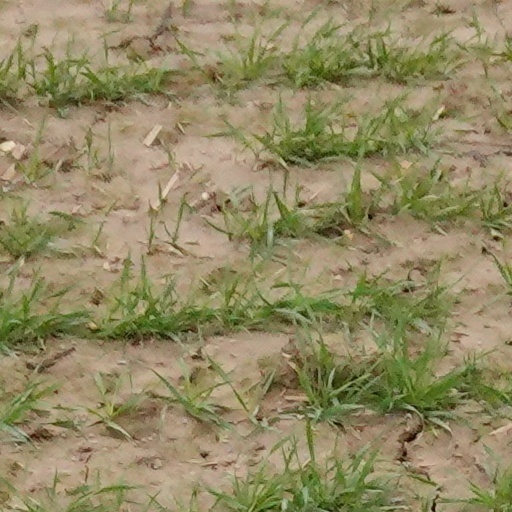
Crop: wheat